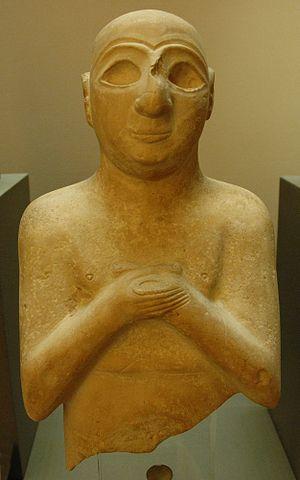
Statue portant l'inscription